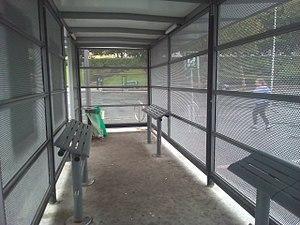
Le mobilier urbain anti-SDF est un mobilier urbain visant à empêcher que des personnes occupent un espace public sur une durée prolongée, notamment dans les espaces commerçants ou à fortes circulations. Il s'agit d'un procédé relevant de la prévention situationnelle ou de politiques sécuritaires.